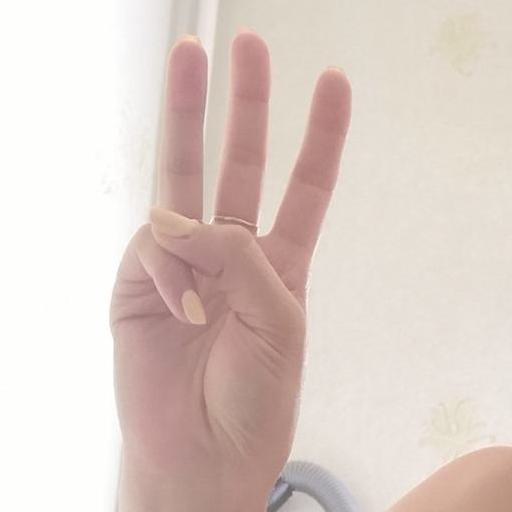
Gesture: three